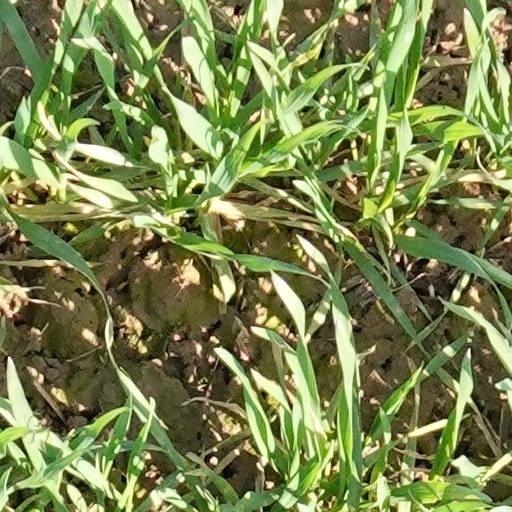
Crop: wheat